Pauni

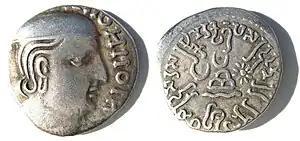
Coins and pillar inscriptions of the Western Satraps were found in Pauni.

Coins were found belonging to the Satavahanas and the Western Satraps (Rudrasimha). These Satavahana coins, among them coins of the early Satavahana king Satakarni, were found at the two stupa sites, confirming that ancient Vidarbha was part of the Satavahana Empire (1st century BCE - 2nd century CE).